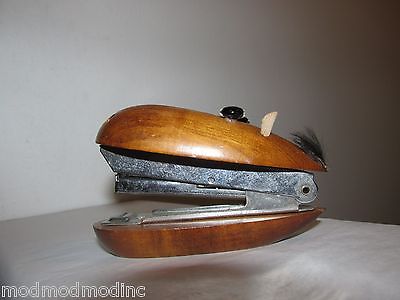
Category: stapler